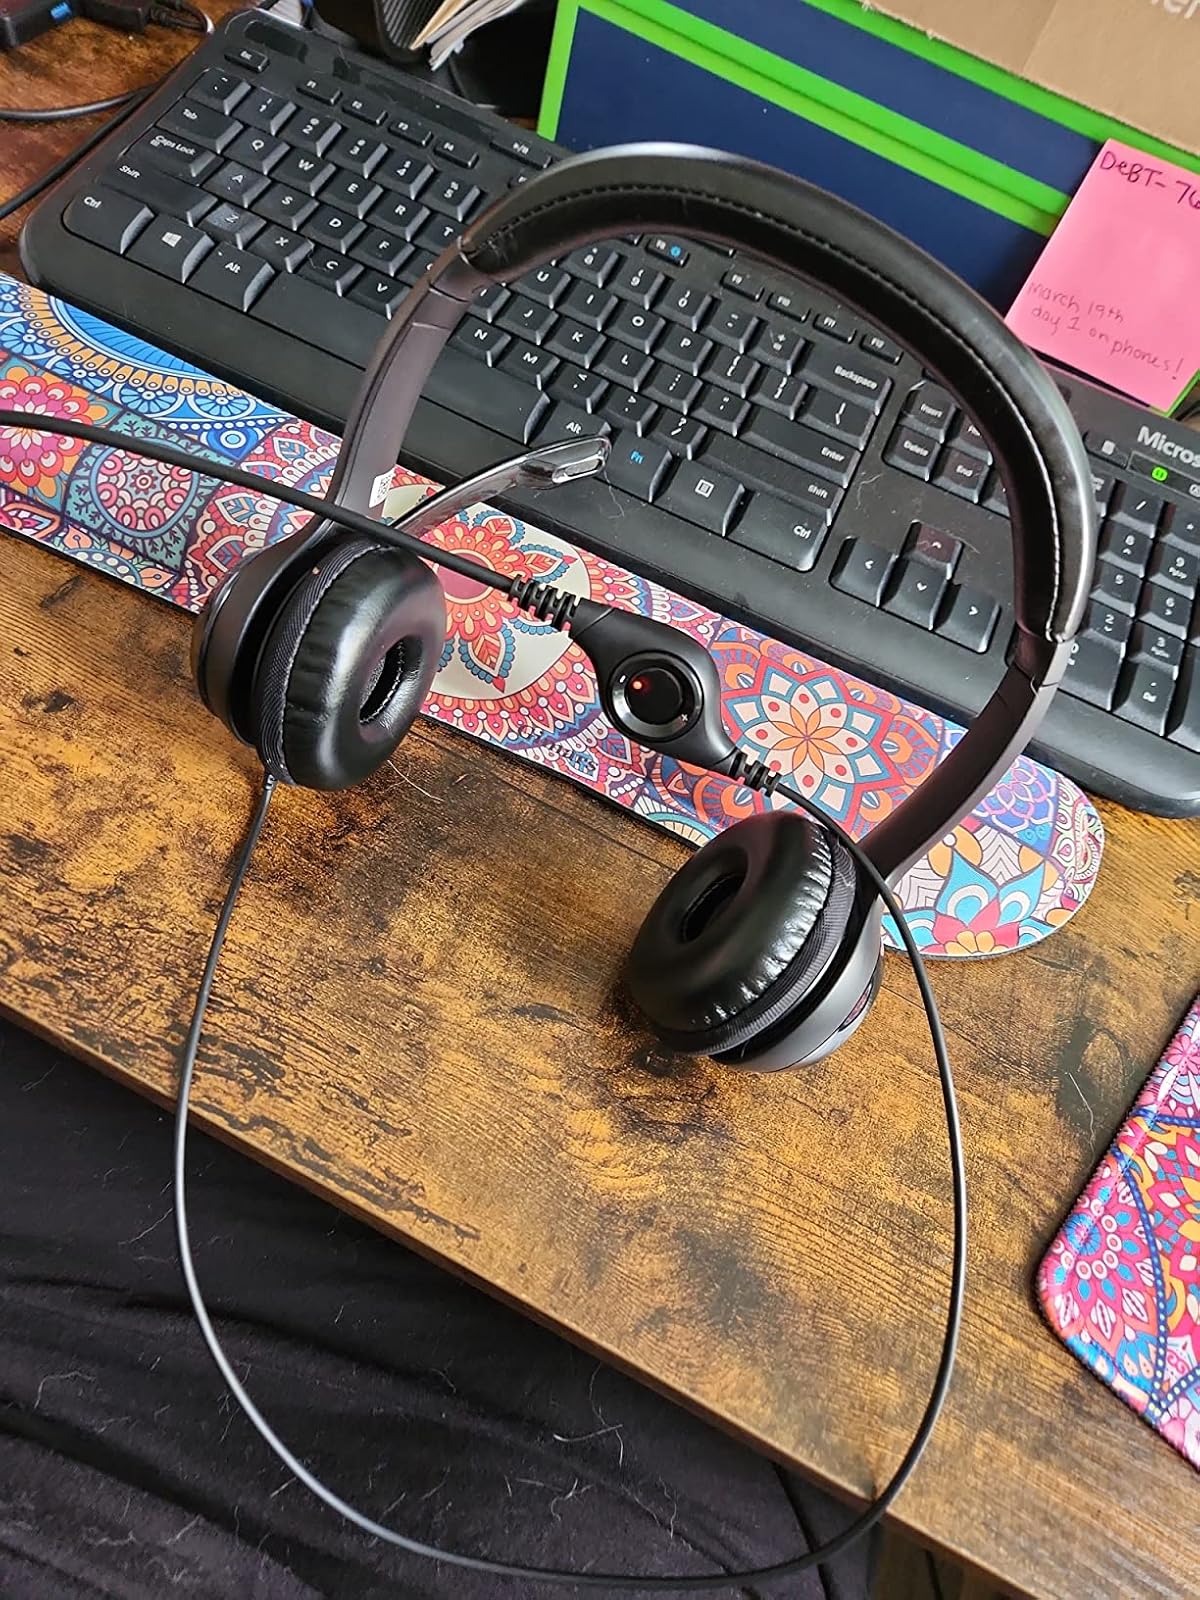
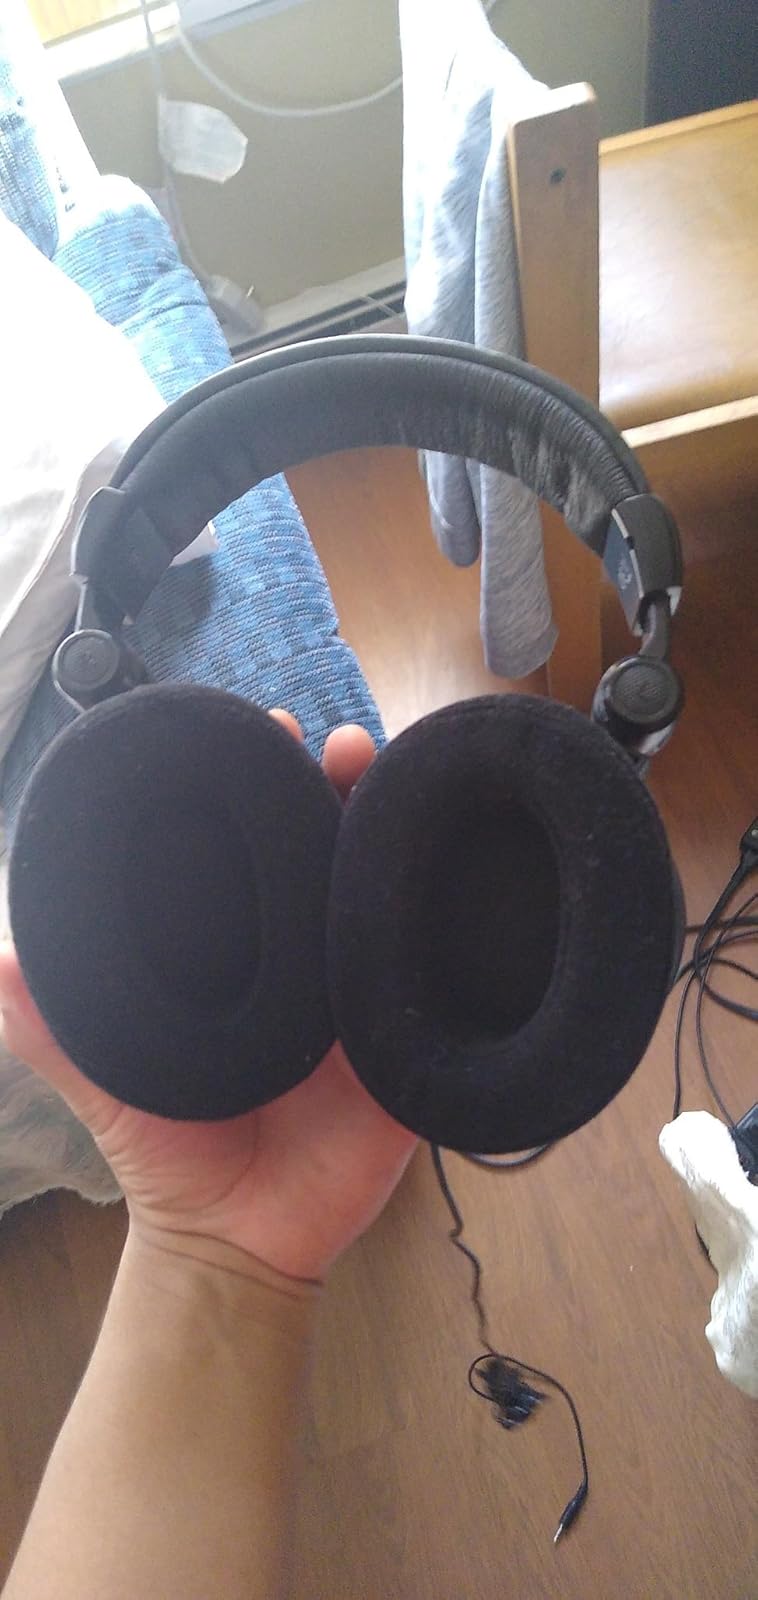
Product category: headphones
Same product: no